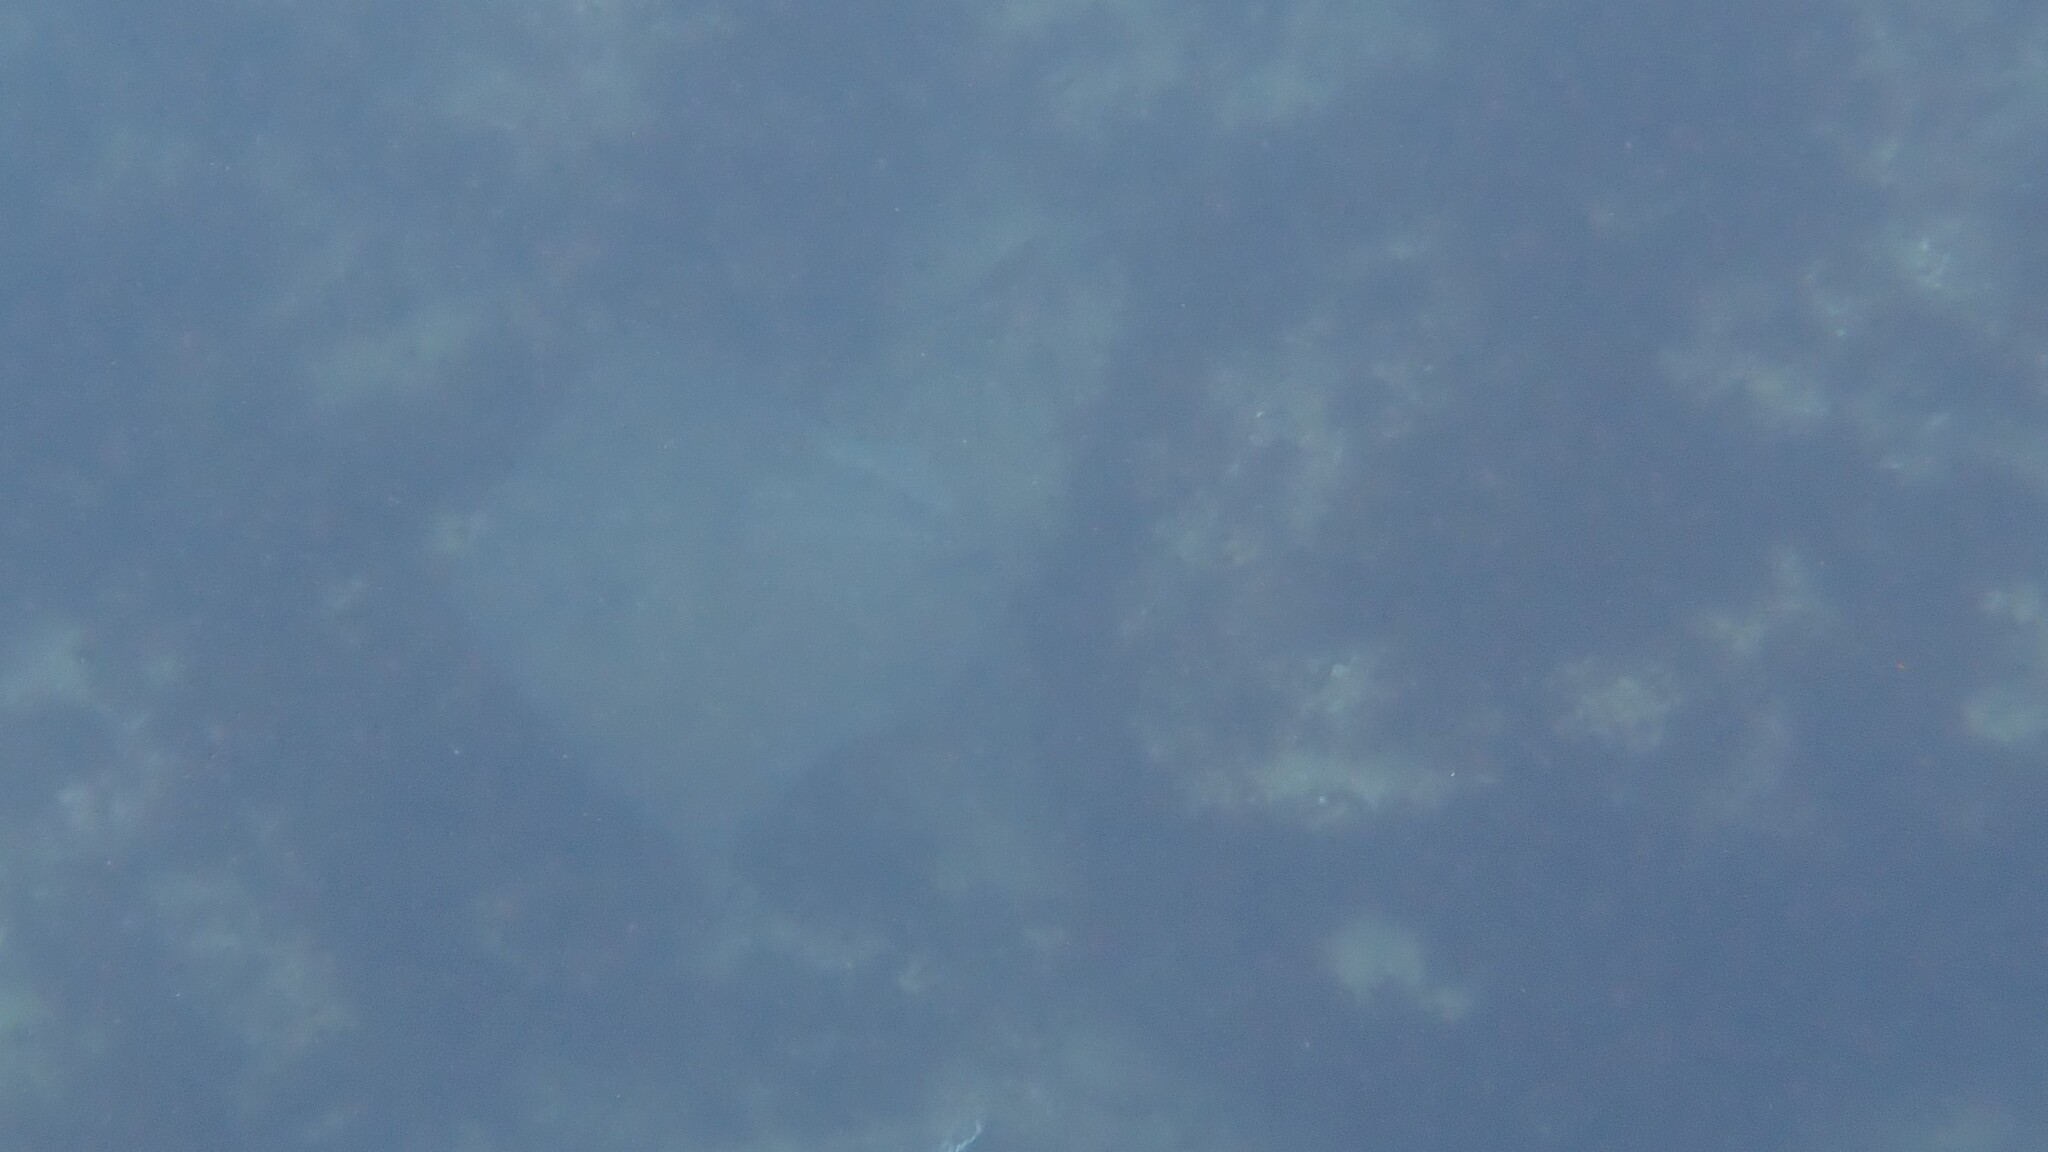
fish (species not among the labelled classes)